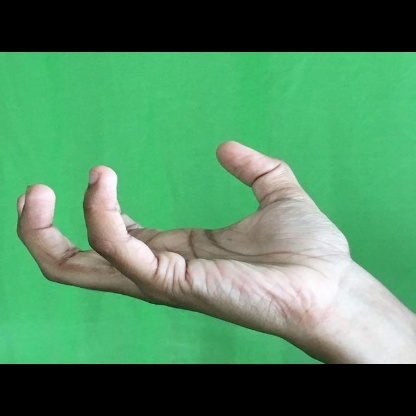
Mudra: Padmakosha